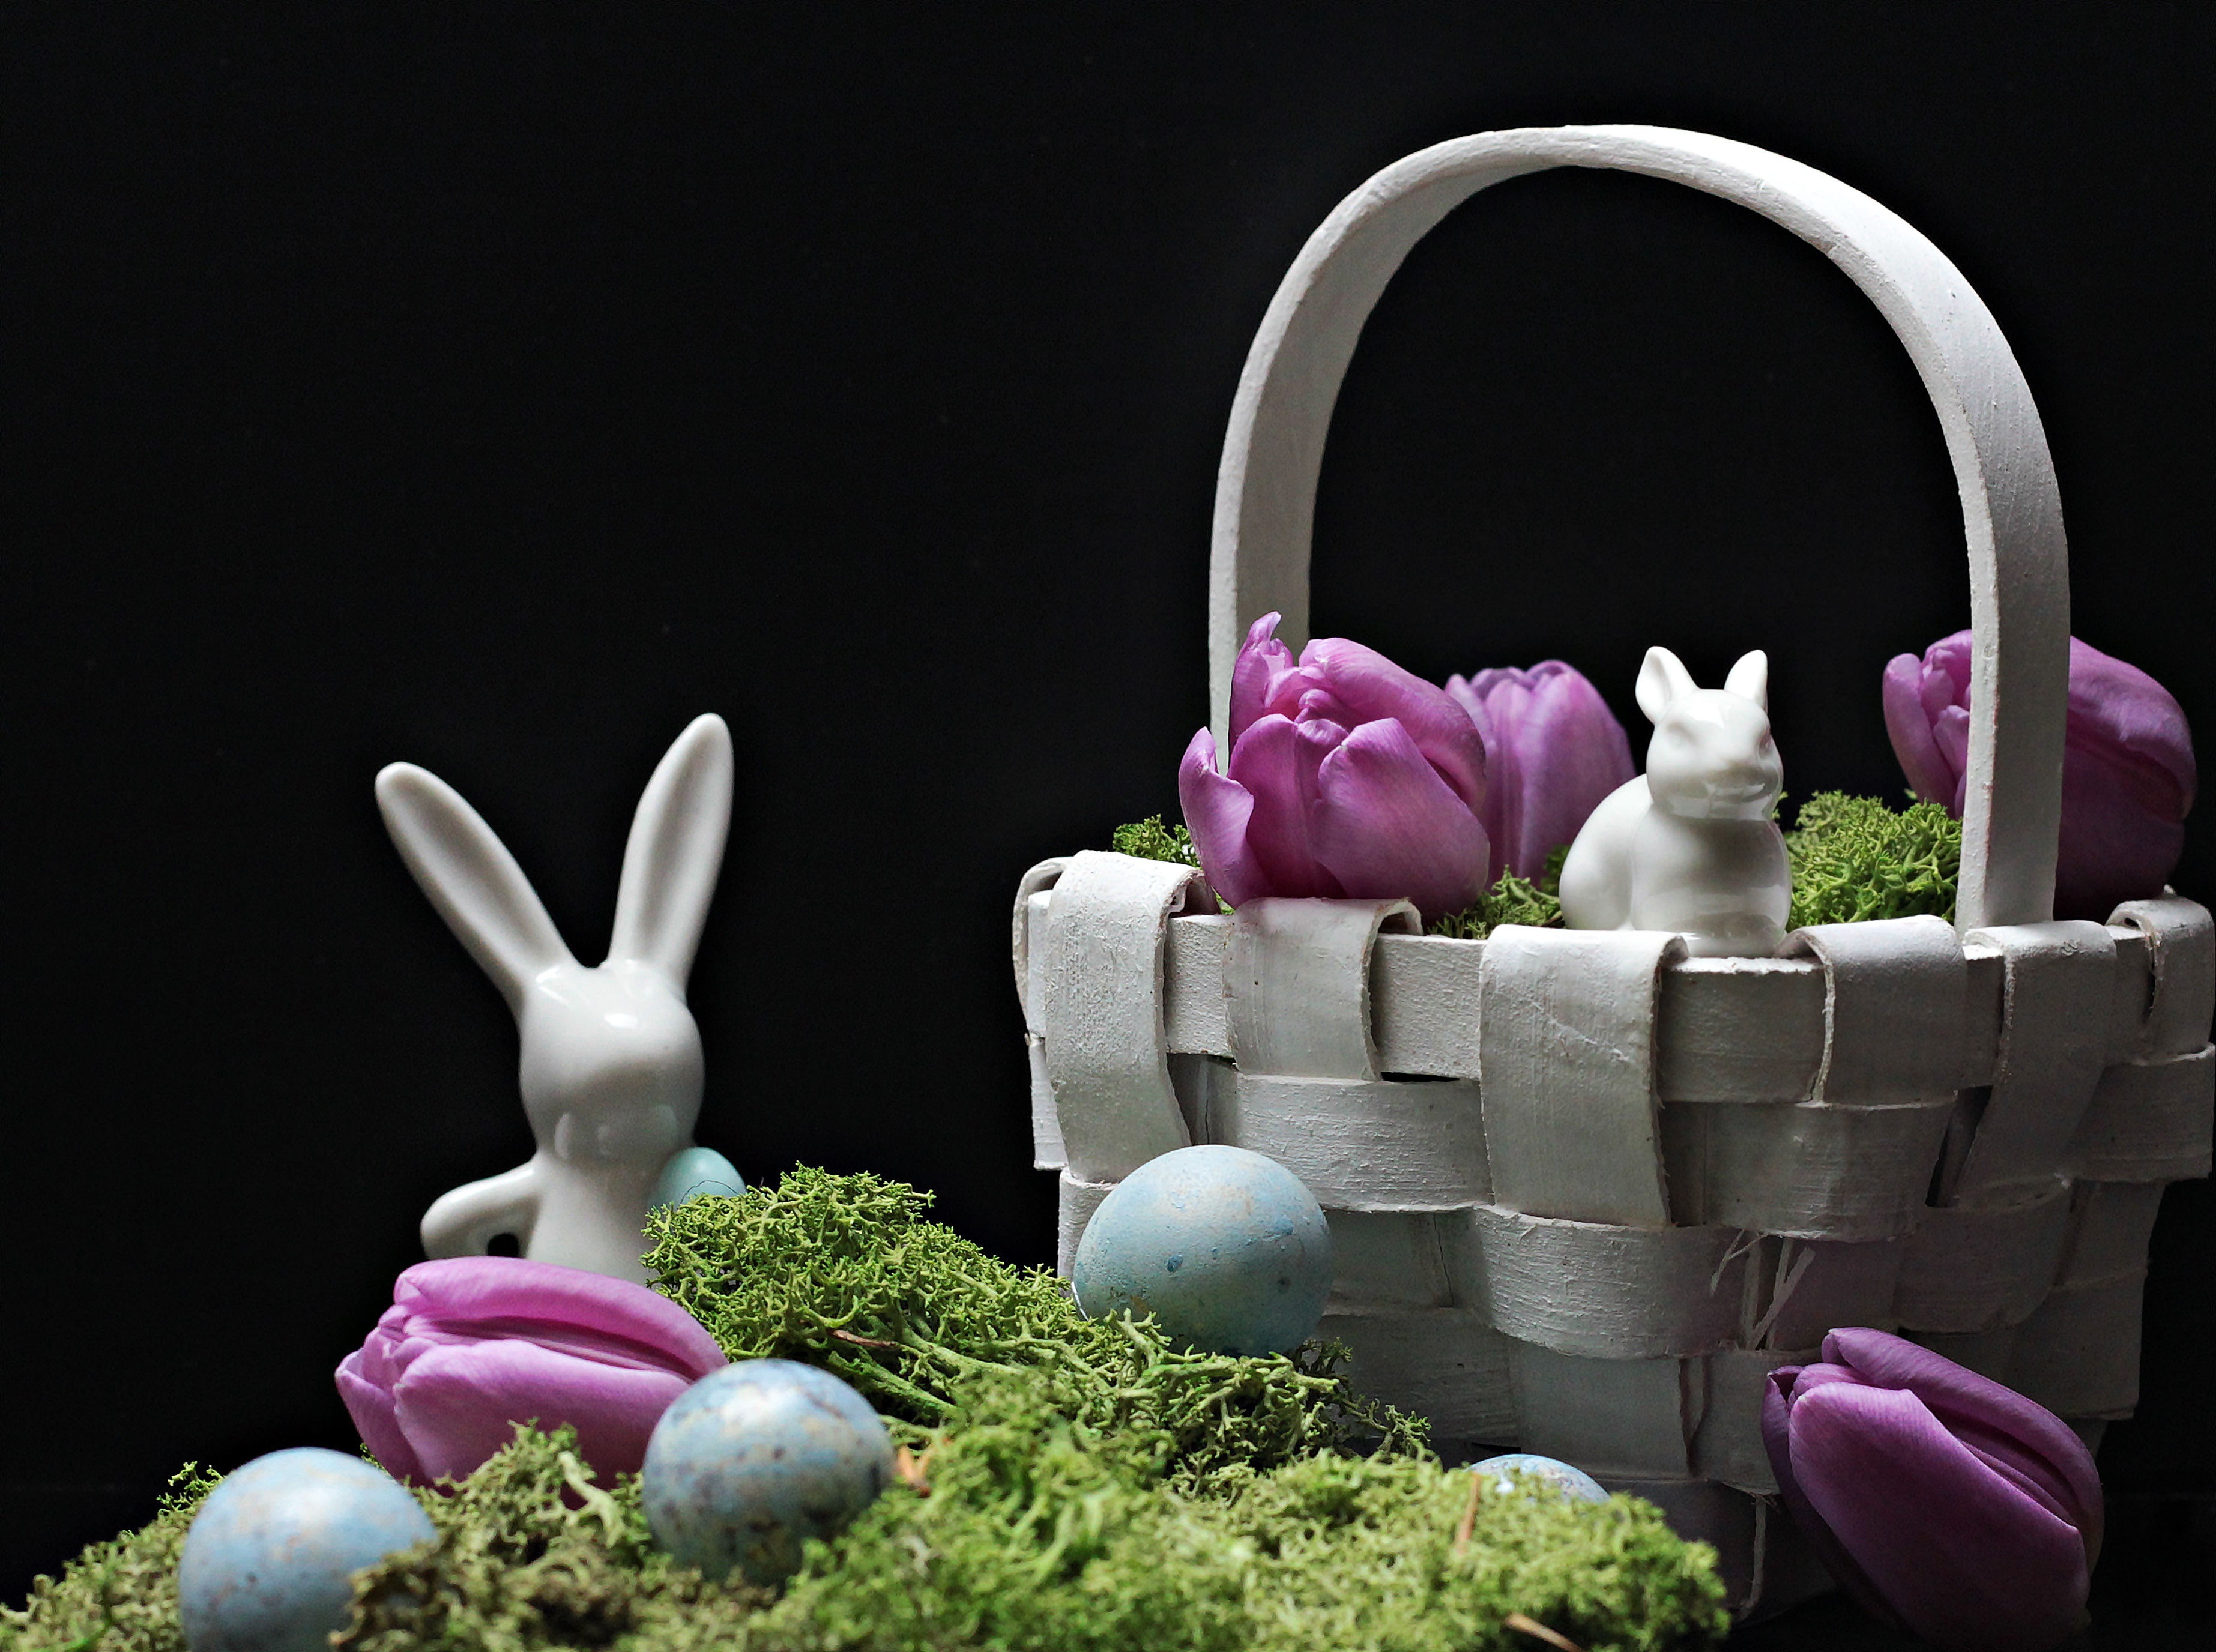
flower, purple, moss, decoration, spring, ceramic, blue, basket, map, egg, deco, flowers, hare, purple flowers, figure, postcard, easter, tulips, tradition, greeting, greeting card, floristry, easter bunny, easter decoration, customs, invitation, happy easter, easter theme, easter greeting, purple tulips, blue eggs, osterkorb, easter greetings, dekoeier, easter k rbchen, spring consumption, easter mood